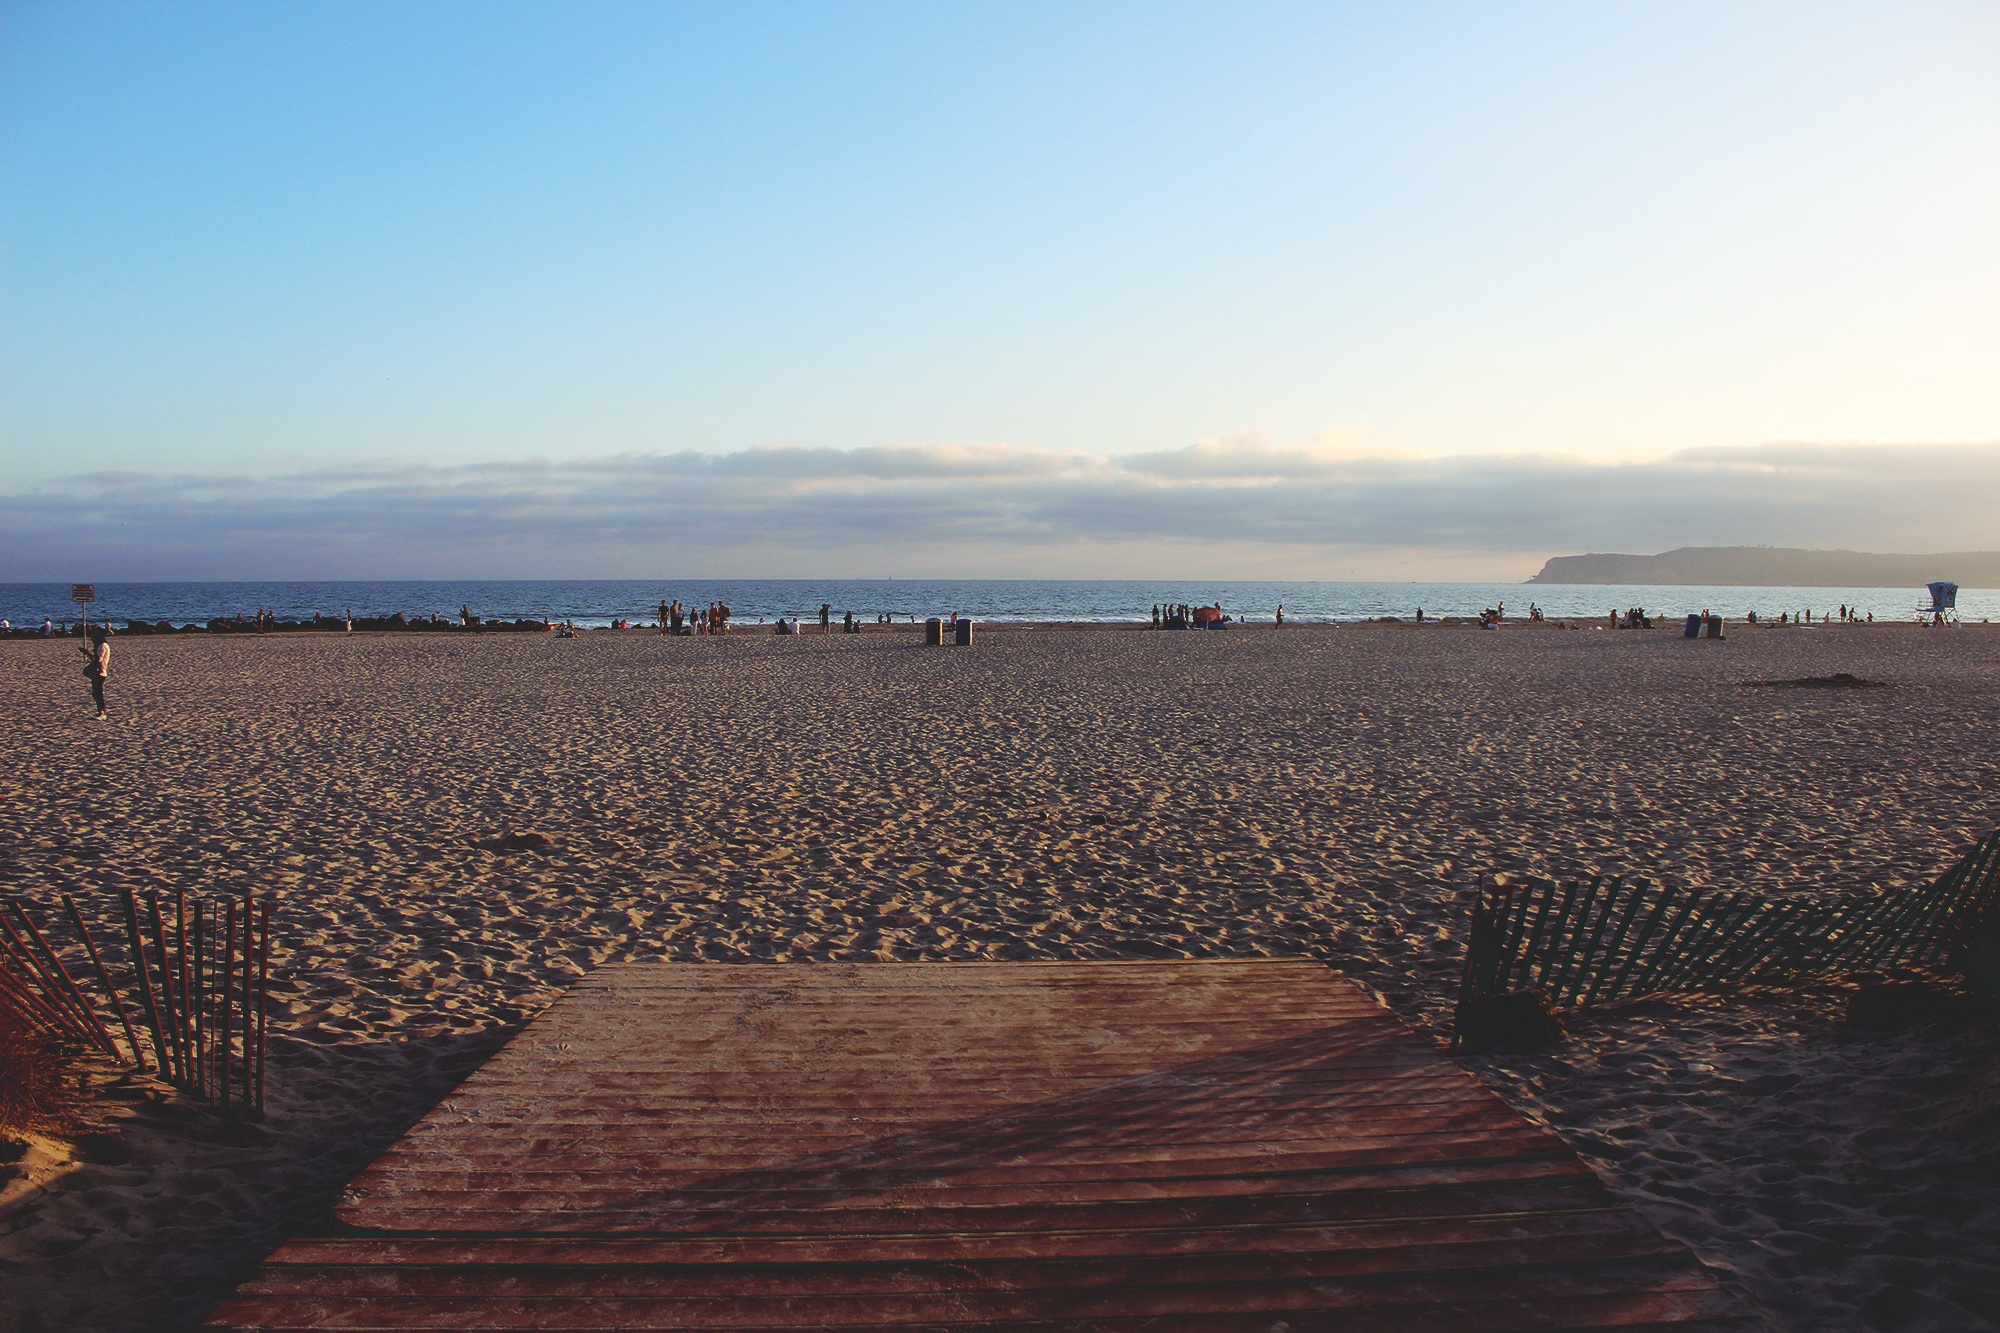
beach, landscape, sea, coast, sand, horizon, sky, sunrise, sunset, field, sunlight, morning, shore, dawn, dusk, evening, agriculture, rural area, mudflat, natural environment